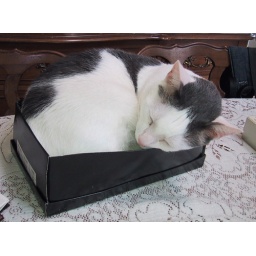
A size 14 cat in a size 5 box